Traditional African masks

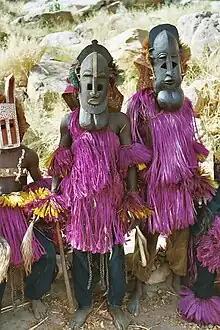
Dogon Masks and Ceremonial Costumes

Though the precise origins of masking traditions in precolonial Africa remain unknown, Raphael Chijioke Njoku theorized that masquerades developed among the Bantu people sometime before 3000-2500 BCE. Njoku states, "migrants could not have been able to propagate the idea outside their original homeland if they were not already well acquainted with the diverse ramifications of its practice."